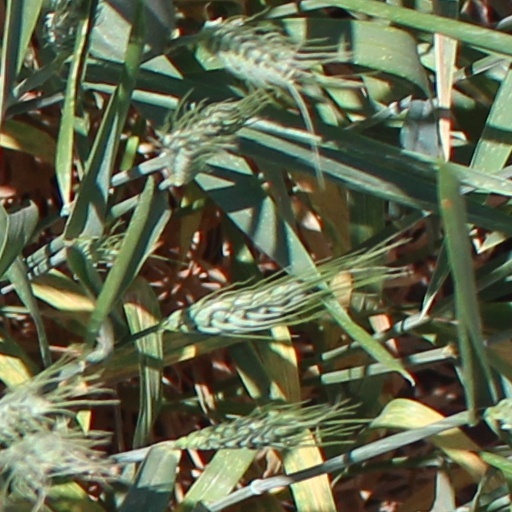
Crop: wheat